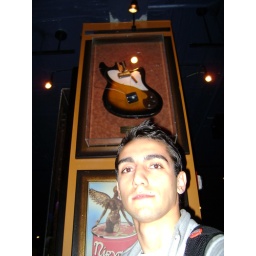
Hard Rock Cafe - Kurt Cobains guitar - broken in the video &amp;quot;Smells Like Teen Spirit&amp;quot;